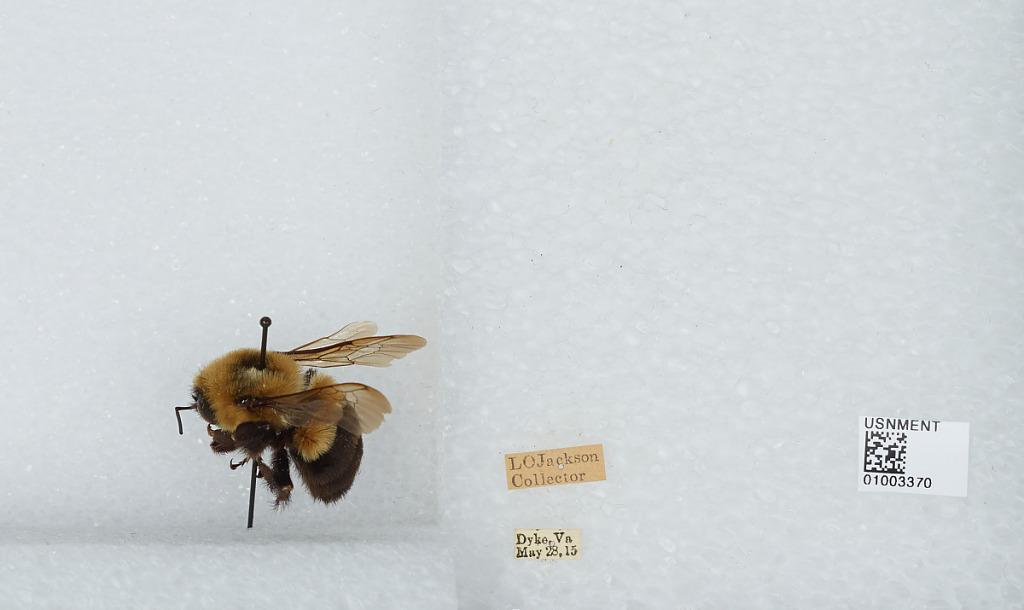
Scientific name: Bombus (Pyrobombus) impatiens Cresson
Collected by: L. Jackson
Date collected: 1915-5-28
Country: United States
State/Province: Virginia
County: Greene
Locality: Dyke
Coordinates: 38.2536, -78.5397